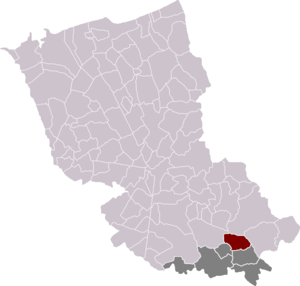
Le Doulieu est une commune française située dans le département du Nord, en région Hauts-de-France.